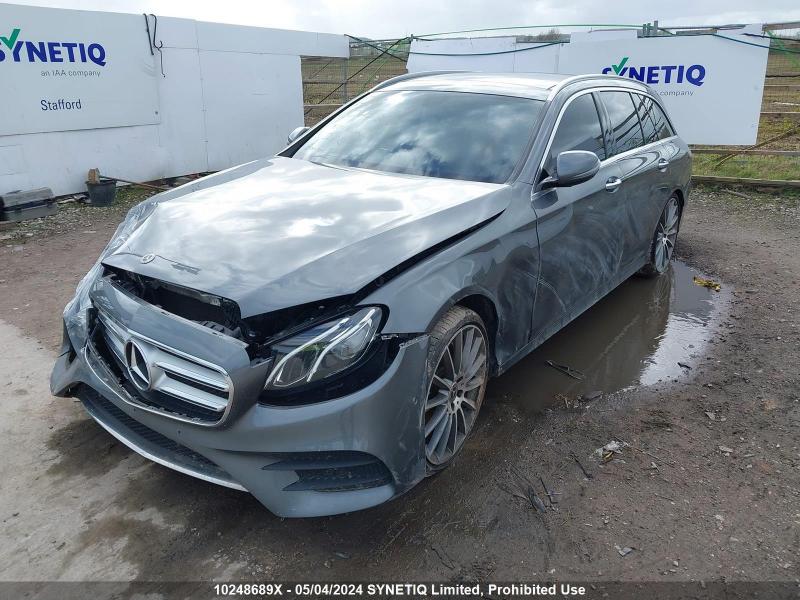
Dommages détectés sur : pare-choc avant, capot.
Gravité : majeur